Against Neaera

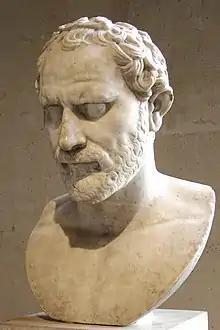
Though the speech was preserved as a work of the orator Demosthenes, he was not the author.

"Against Neaera" is preserved as Demosthenes' fifty-ninth speech, though it has been thought inauthentic since antiquity. Dionysius of Halicarnassus, for instance, questioned its authorship. Modern scholars from the nineteenth century to the present have generally accepted that the speech was not written by Demosthenes, and today it is often grouped with the rest of the speeches concerning Apollodoros as being the work of a single Pseudo-Demosthenes. This author has been identified as Apollodoros himself by various scholars, including Kapparis in his commentary on the speech.